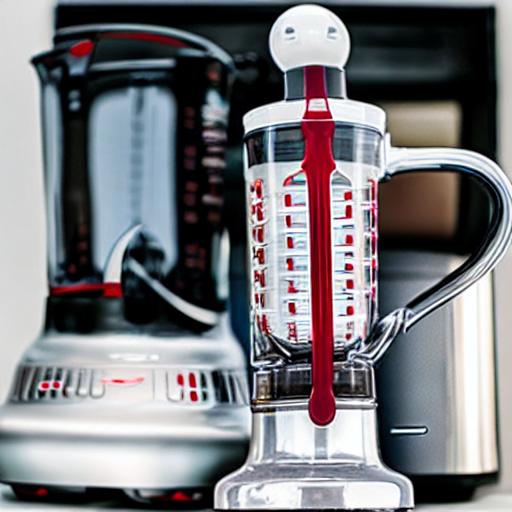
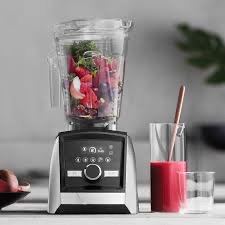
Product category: items_blender
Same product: no